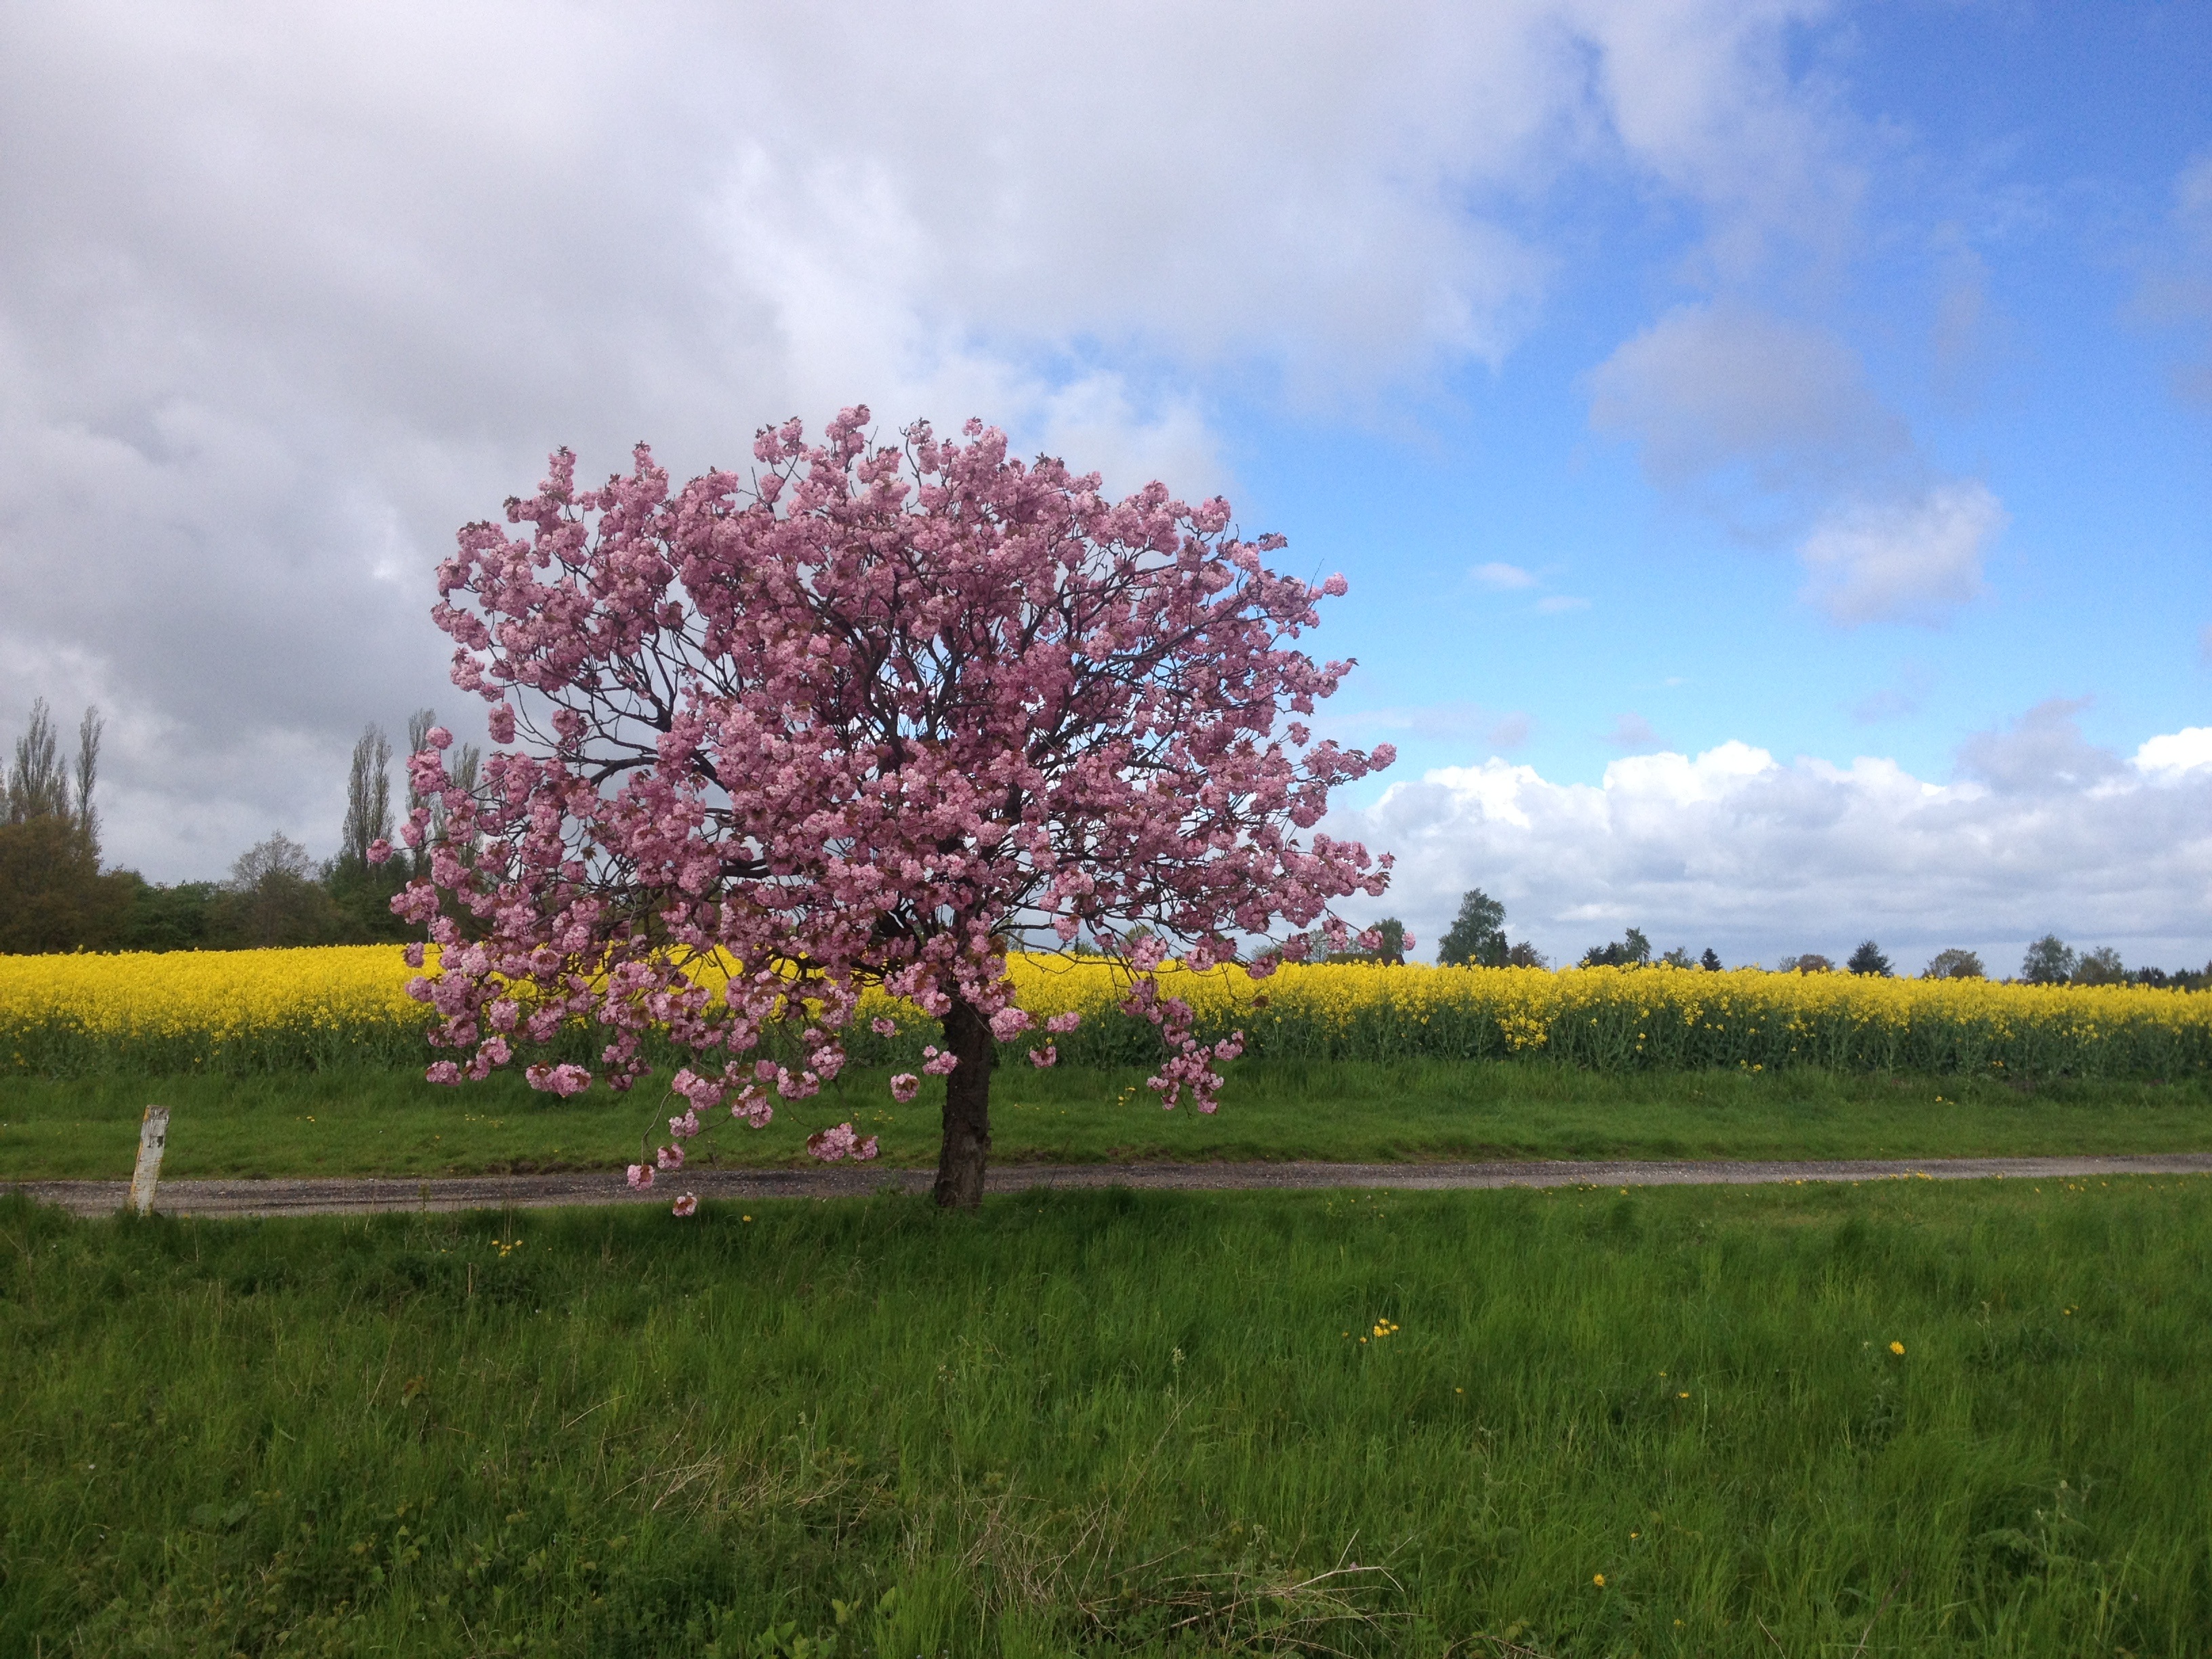
landscape, tree, nature, grass, blossom, plant, sky, road, field, farm, lawn, meadow, prairie, countryside, morning, flower, summer, spring, autumn, agriculture, season, plain, fields, shrub, ecosystem, rural area, pink flowers, yellow fields, woody plant, pink tree